Head over Heels (2012 film)

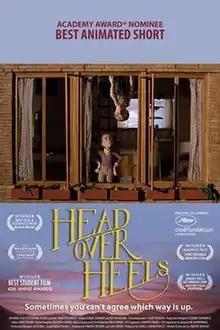

Head over Heels is a 2012 British stop-motion animated short film written and directed by Timothy Reckart. The film was nominated for Best Animated Short Film for the 85th Academy Awards. It also won the first Annie Award for Best Student film and the Cartoon d'Or for Best European Animated Short.